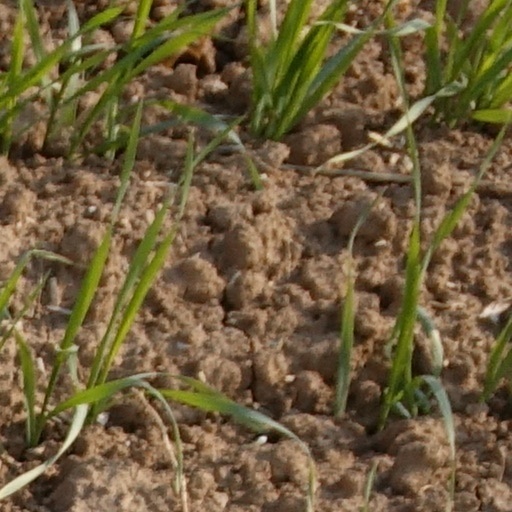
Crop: wheat